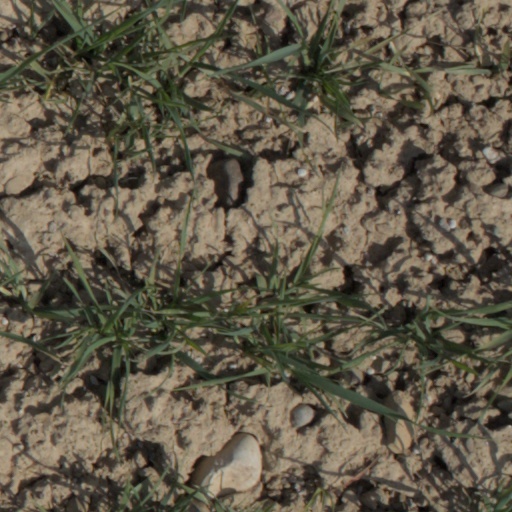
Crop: wheat